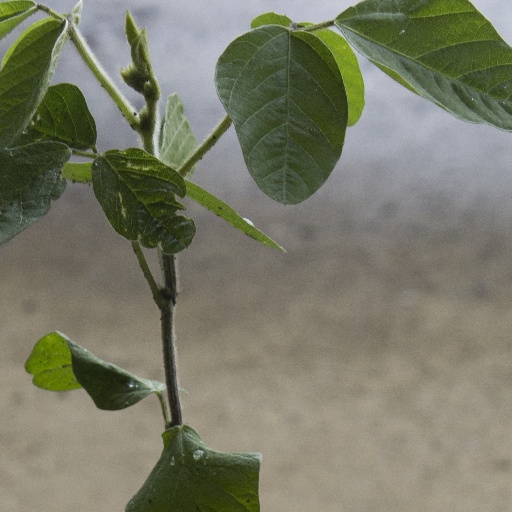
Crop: soybean